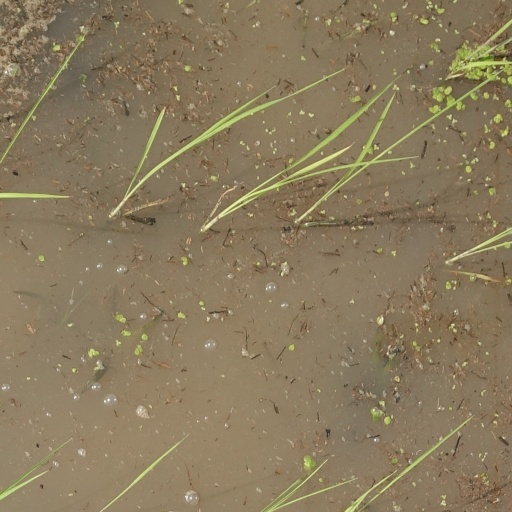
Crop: rice